Caracazo

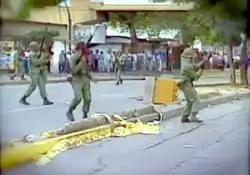
Military response to the rioting

The observers have described the government response as massacre. Members of the National Directorate of Intelligence and Prevention Services (DISIP) were reported to have beaten protesters with baseball bats and pipes while they performed interrogations.